Treasury of Atreus

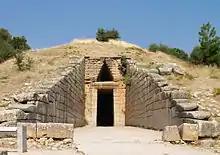
The "dromos" of the Treasury of Atreus

The Treasury of Atreus or Tomb of Agamemnon is a large "tholos" or beehive tomb constructed between 1300 and 1250 BCE in Mycenae, Greece.